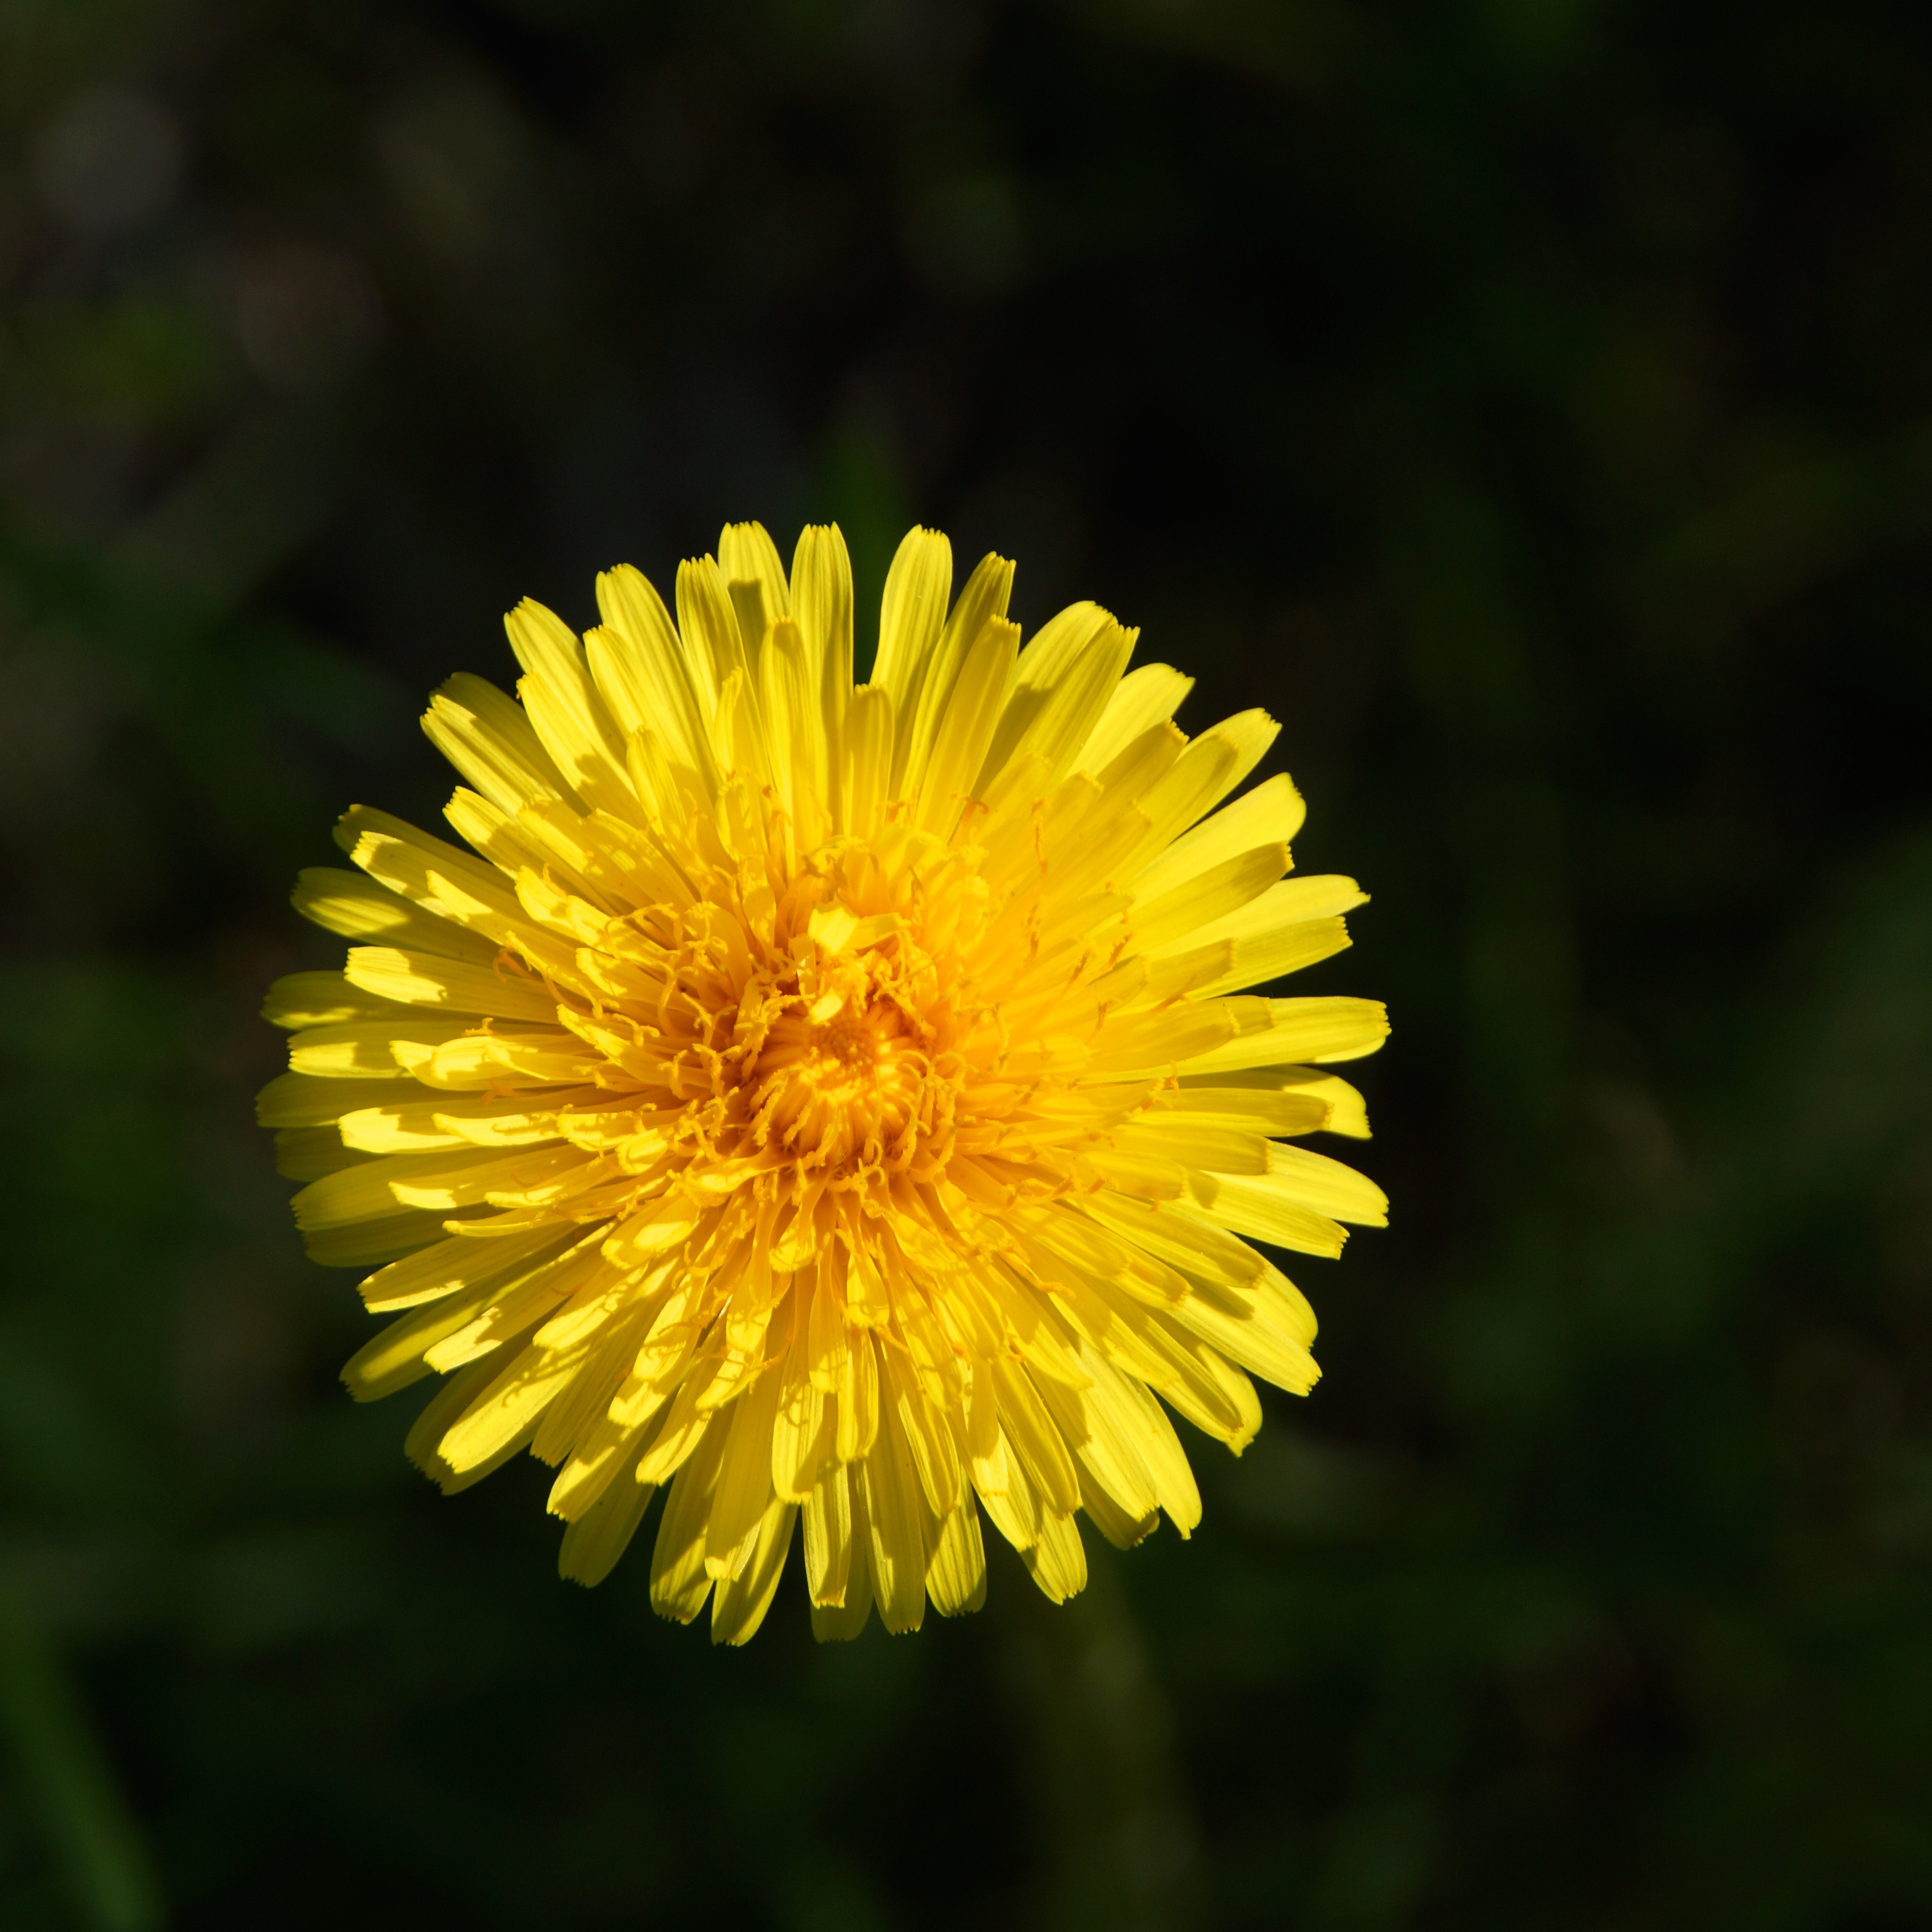
nature, plant, field, dandelion, flower, petal, daisy, pollen, botany, yellow, flora, yellow flower, wildflower, weed, close up, medicinal plant, macro photography, flowering plant, daisy family, taraxacum officinale, oxeye daisy, plant stem, land plant, small petals